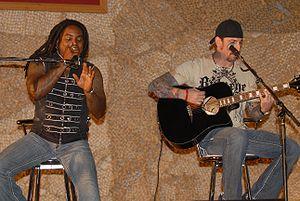
Sevendust est un groupe de nu metal américain, originaire d'Atlanta, en Géorgie. Le style musical du groupe est dans la lignée de Korn et Deftones. Formé en 1994 sous le nom de Crawlspace, leur carrière commence rapidement. Après quelques changements de nom, les membres s'accordent sur Sevendust et publient leur premier album homonyme en avril 1997. Ils atteignent le succès et est certifié triple disque d'or par la RIAA, et comptent des millions d'exemplaires vendus à l'international.